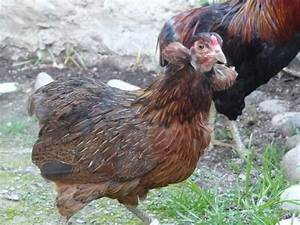
Label: gallina